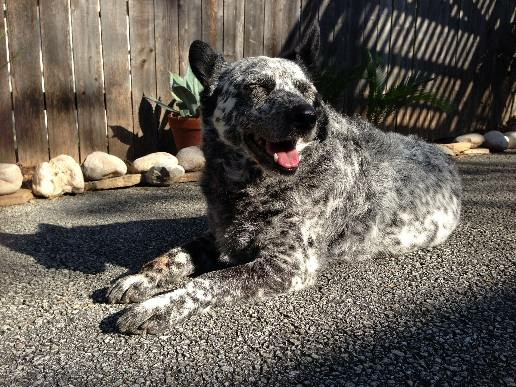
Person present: No